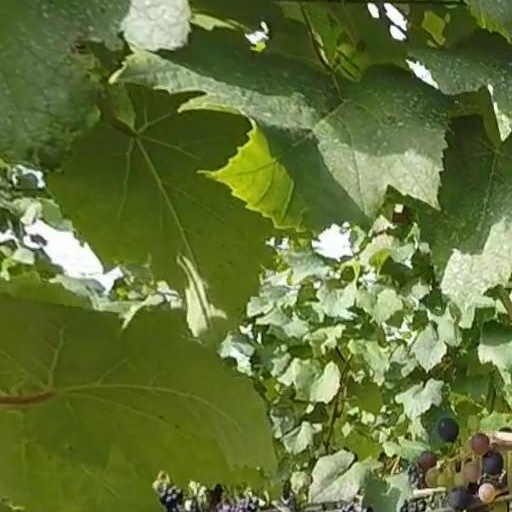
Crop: grape